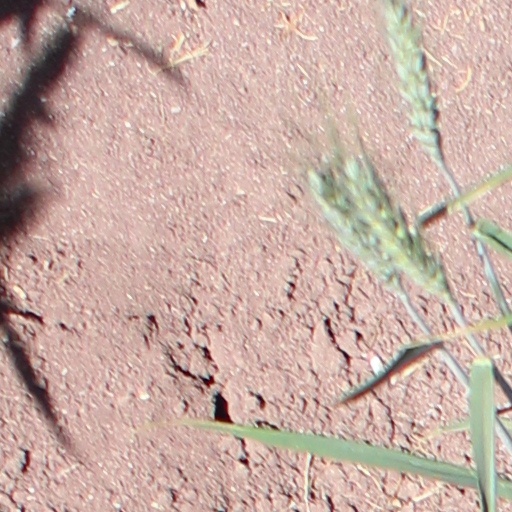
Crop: wheat